2023 Battagram cable car incident

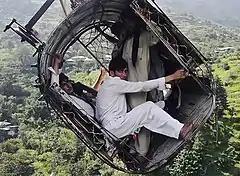
Still from drone footage of the cable car

On 22 August 2023, in the Allai valley near the city of Battagram in the Khyber Pakhtunkhwa province of Pakistan, a cable car used by local residents for daily commuting to school became the centre of a rescue operation after one of its cables snapped, leaving six children and two adults stranded approximately 274 meters (900 feet) above the ground. All individuals were later rescued that day.